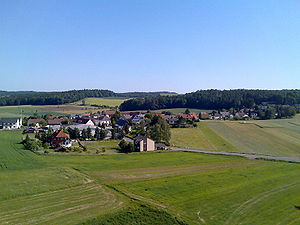
Ebersdorf bei Coburg / Geografi / Kommuneinddeling
Landsbyen Friesendorf
Ebersdorf bei Coburg er en kommune i Landkreis Coburg i Regierungsbezirk Oberfranken i den tyske delstat Bayern.